Neptune Triumph and the House of Sorothus mosaic

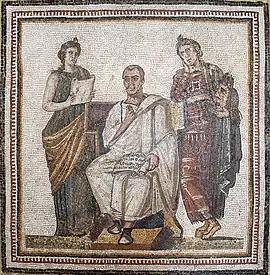
Mosaic of Virgil from the 2nd century, according to Mohamed Yacoub.

The mosaic, along with part of the house, was unearthed in 1886-1887 by soldiers led by General Bertrand, "commandant de la subdivision de Sousse", when they dug a sump in the regiment's garden occupied by an olive grove. No coins or inscriptions were found during the excavations carried out by the soldiers, who also uncovered Punic tombs. This was therefore a purely fortuitous discovery.